Skindergade 32

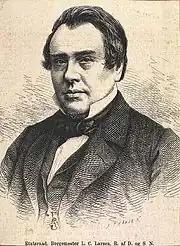
Lats Christian Larsen

In 1855, five years prior to her death, Ingeborg Blom sold the property to restaurateur Christian Jørgensen. He opened a café and billiard parlour on the ground floor. His property was home to a total of 53 residents at the time of the 1860 census. Christian Jørgensen occupied the first floor and one half of the ground floor. He lived there with his wife Anna Christine Jørgensen (née Reuther), two of their children (aged 19 and 29), four servants and the lodger Ludvig Alexander Rømeling Stricker. Simeon Nathan Kalkar, a merchant, resided in the other ground-floor apartment with his wife Emma Kalkar (née Libeschutz), their two children (aged one and two), one maid and one lodger. Ludvig Wilhelm Petersen, a bookkeeper, resided in the other first-floor apartment with his wife Dorthea Sophie Petersen (née Bruhn), their daughter Catharine Sophie Cecilie Petersen, his sister-in-law Chatarine Bruhn and one maid. The lawyer Lars Christian Larsen now occupied the entire second floor. He lived there with their wife, now their four sons (aged three to 13), his wife's niece Anna Sophie Helweg, 40-year-old Marie Frederikke Toxverd and three maids. The eldest son was the later lawyer . Two of his younger brothers were the later military officer and writer and the later clergy . A fifth son, Christian Helweg-Larsen, born in October of the same year, would later serve as the last Governor-General of the Danish West Indies. Carl Albecht Cold (1824-1876), a judge at the Criminal Court, resided on the third floor to the right with his wife Apellonia Cold (née Foss), one maid and one male servant. Four women employed with needlework resided in the garret. Markus Jens Ludvig Lange, a garmer, resided on the third floor to the left with a housekeeper and a maid. Christian Hedegaard, a junk dealer, resided in the basement with his wife Charlotte Frederikke (née Poulsen) and their three children (aged 18 to 21). Christian Joseph Empacher, a master shoemaker, resided in the other half of the basement with his wife Enna Julie Albertine Empacher, their three children (aged eight to 11), one shoemaker (employee) and one maid.